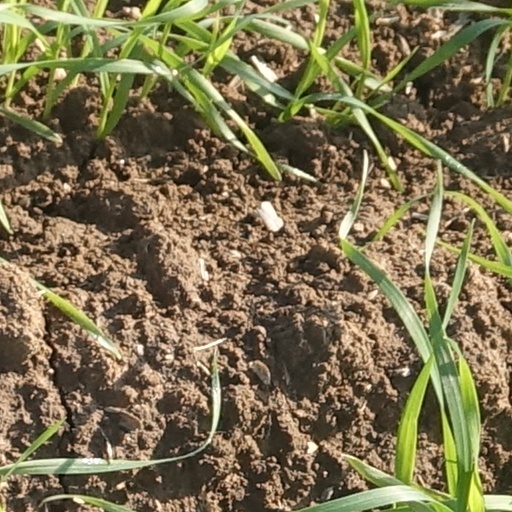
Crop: wheat